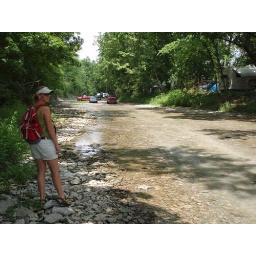
The rain the night before made us cross two washed out roads in shoes and socks